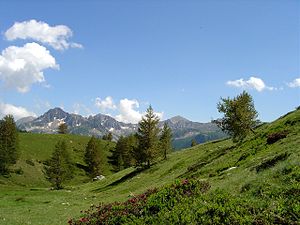
Parc national du Mercantour / Beskrivelse
Vallon de Mollières i nationalparken
Parc national du Mercantour eller Nationalpark Mercantour er en af Frankrigs ti nationalparker, der ligger i den sydøstlige del af landet i regionen Provence-Alpes-Côte d'Azur. Den blev oprettet i 1979, og har omkring 800.000 besøgende om året, og har 600 km opmærkede vandreruter.